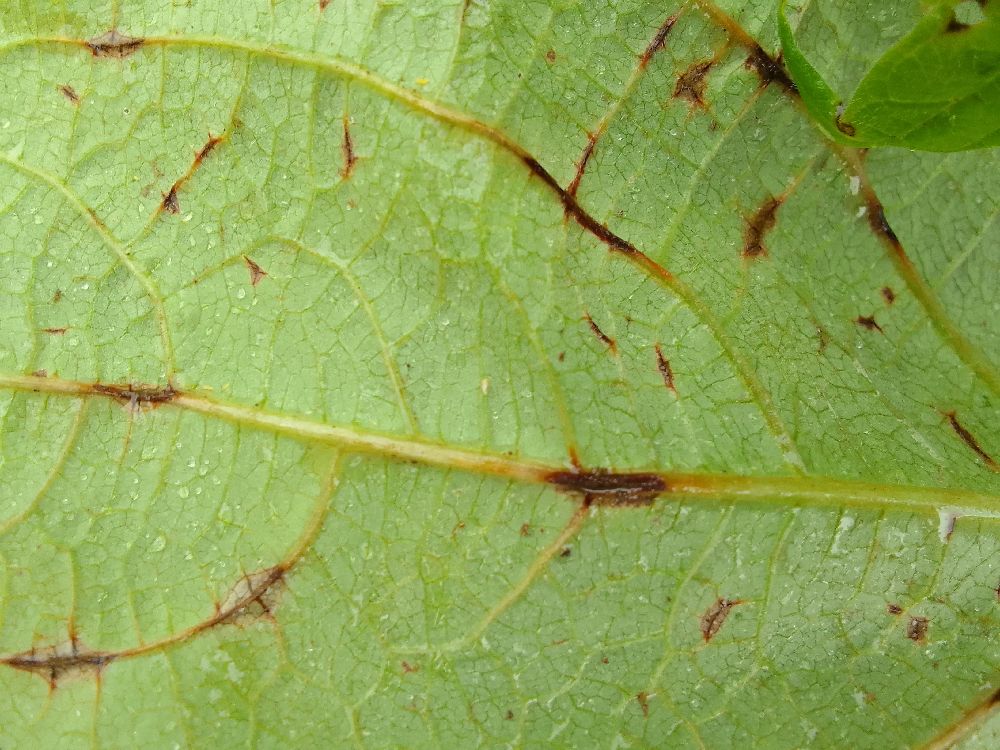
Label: anthracnose